Mario Masini

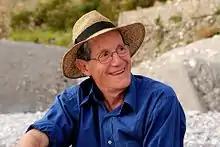
Masini in 2009

Mario Masini (28 January 1939 – 13 March 2023) was an Italian cinematographer and experimental director. He won the Palme d'Or at Cannes Film Festival with the film "Padre Padrone" in 1976.